Le multicolore

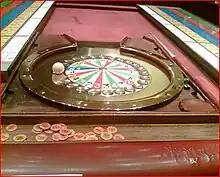
A table for "Le Multicolore"

Le multicolore is a game of chance from France and Catalonia that features characteristics of both roulette and bagatelle. In the game, a ball is rolled into a basin-shaped wheel, which is divided into twenty-five shallow cups. Each cup is assigned one of five colours, with a value ascribed. The game consists in predicting on which colour the ball will rest.